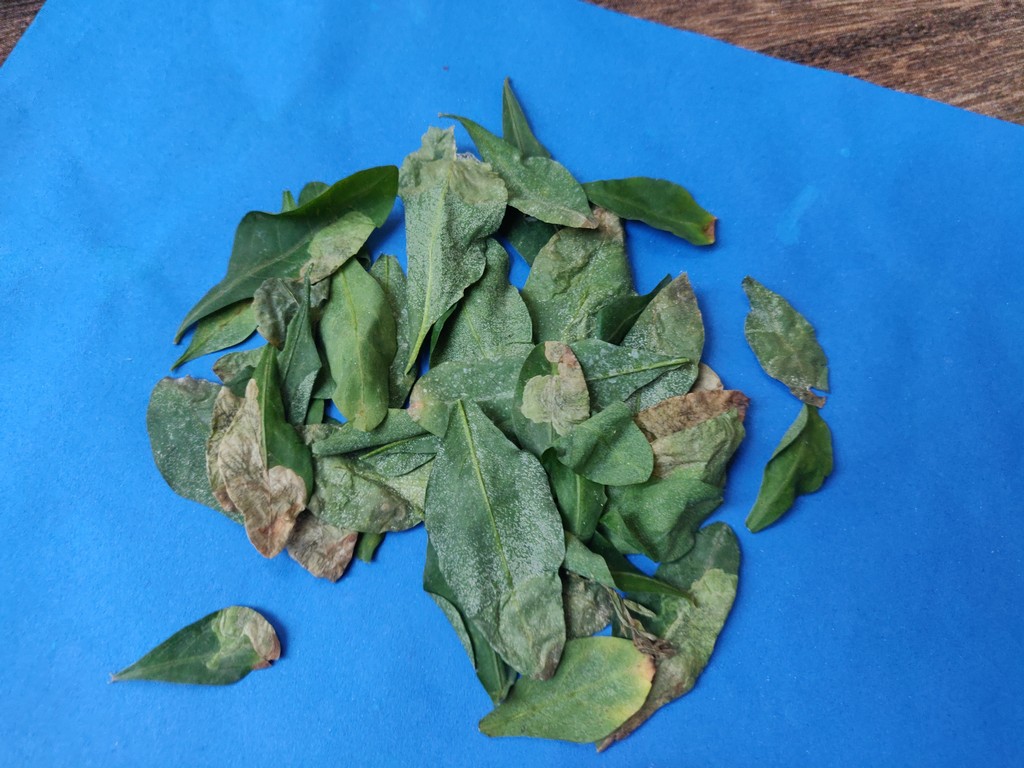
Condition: Unhealthy
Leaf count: multiple
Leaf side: unknown